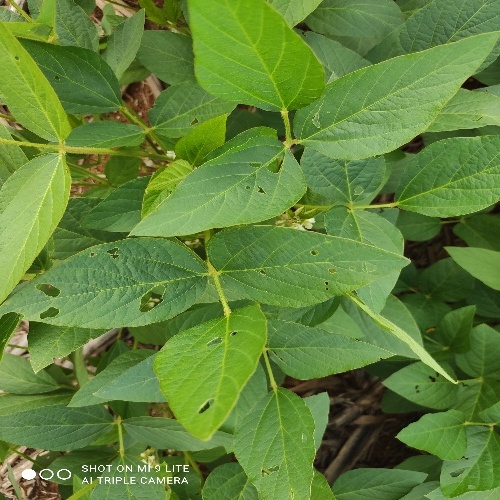
Label: Caterpillar